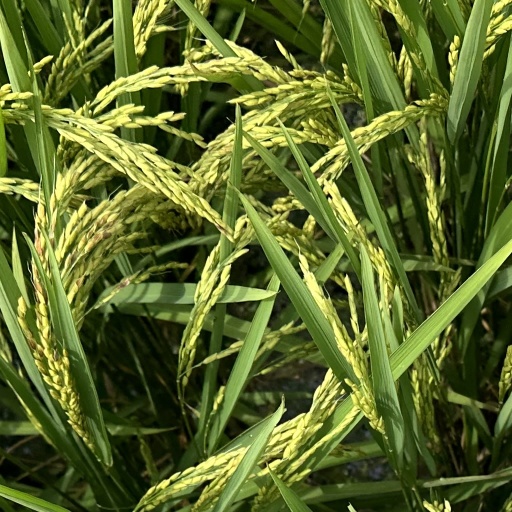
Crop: rice